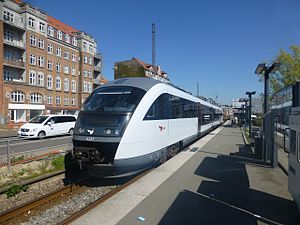
Skolebakken Station / Galleri
Skolebakken Station er en letbanestation, der ligger i Aarhus midtby. Stationen afgrænser indre by fra havnen.